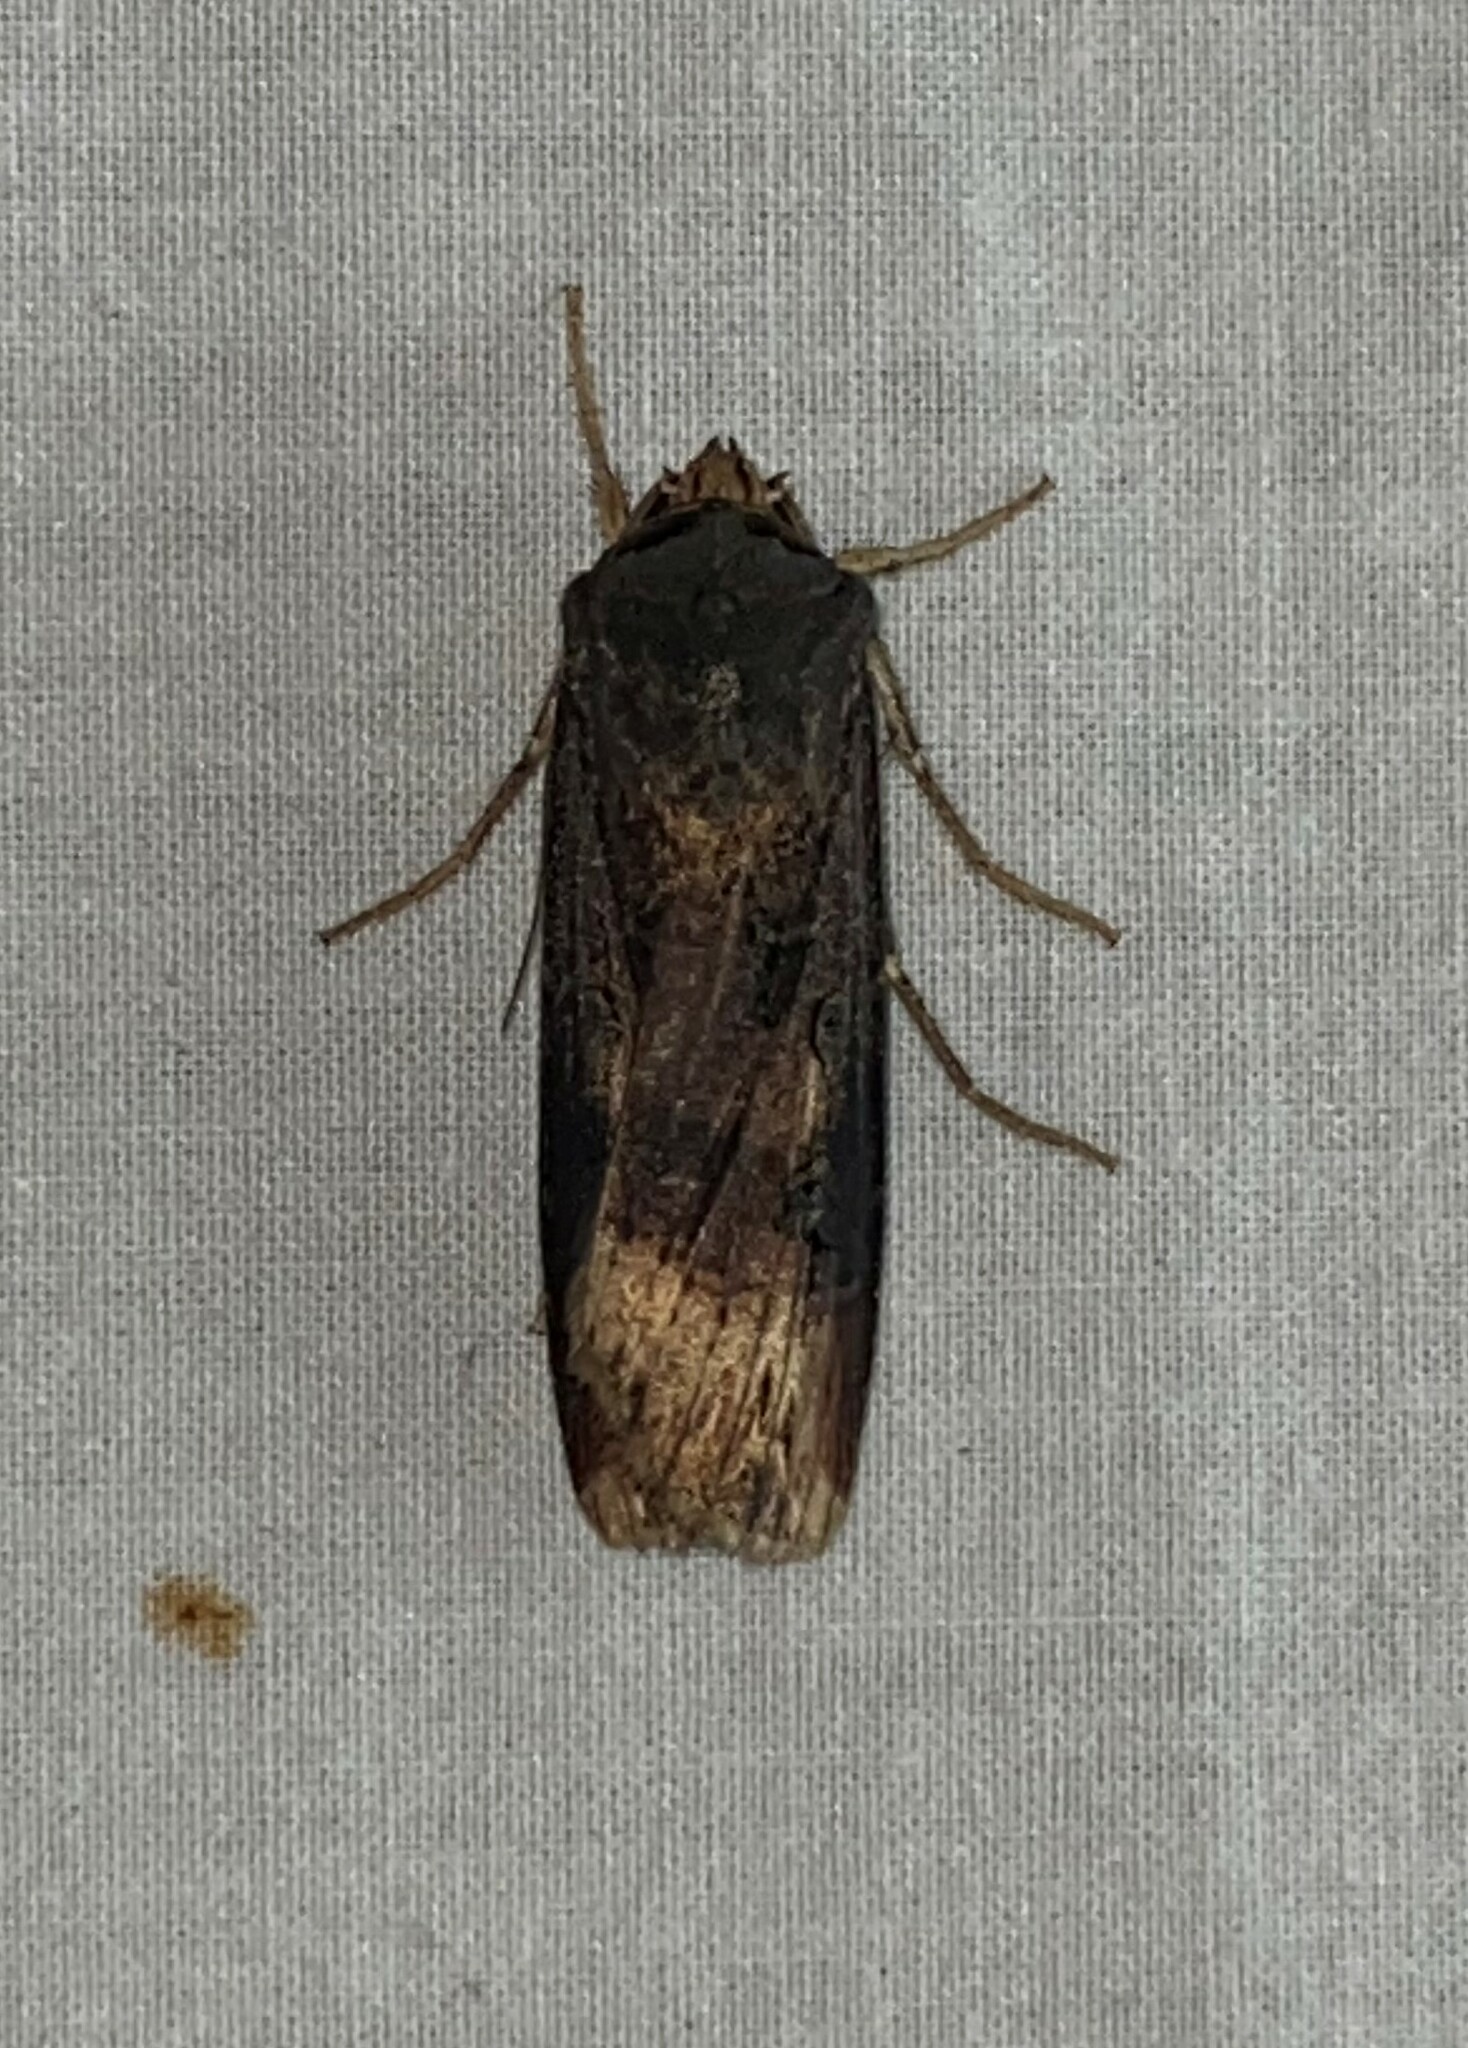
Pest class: cutworms